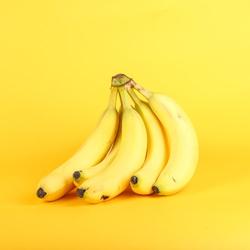
Label: Banana